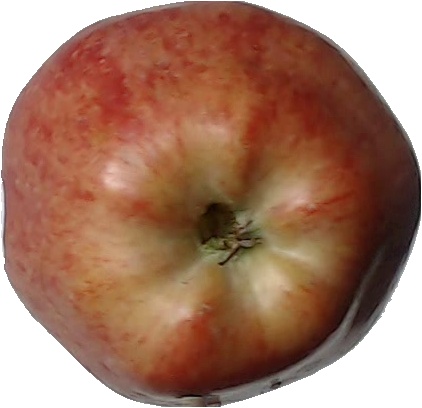
Label: apple_red_1